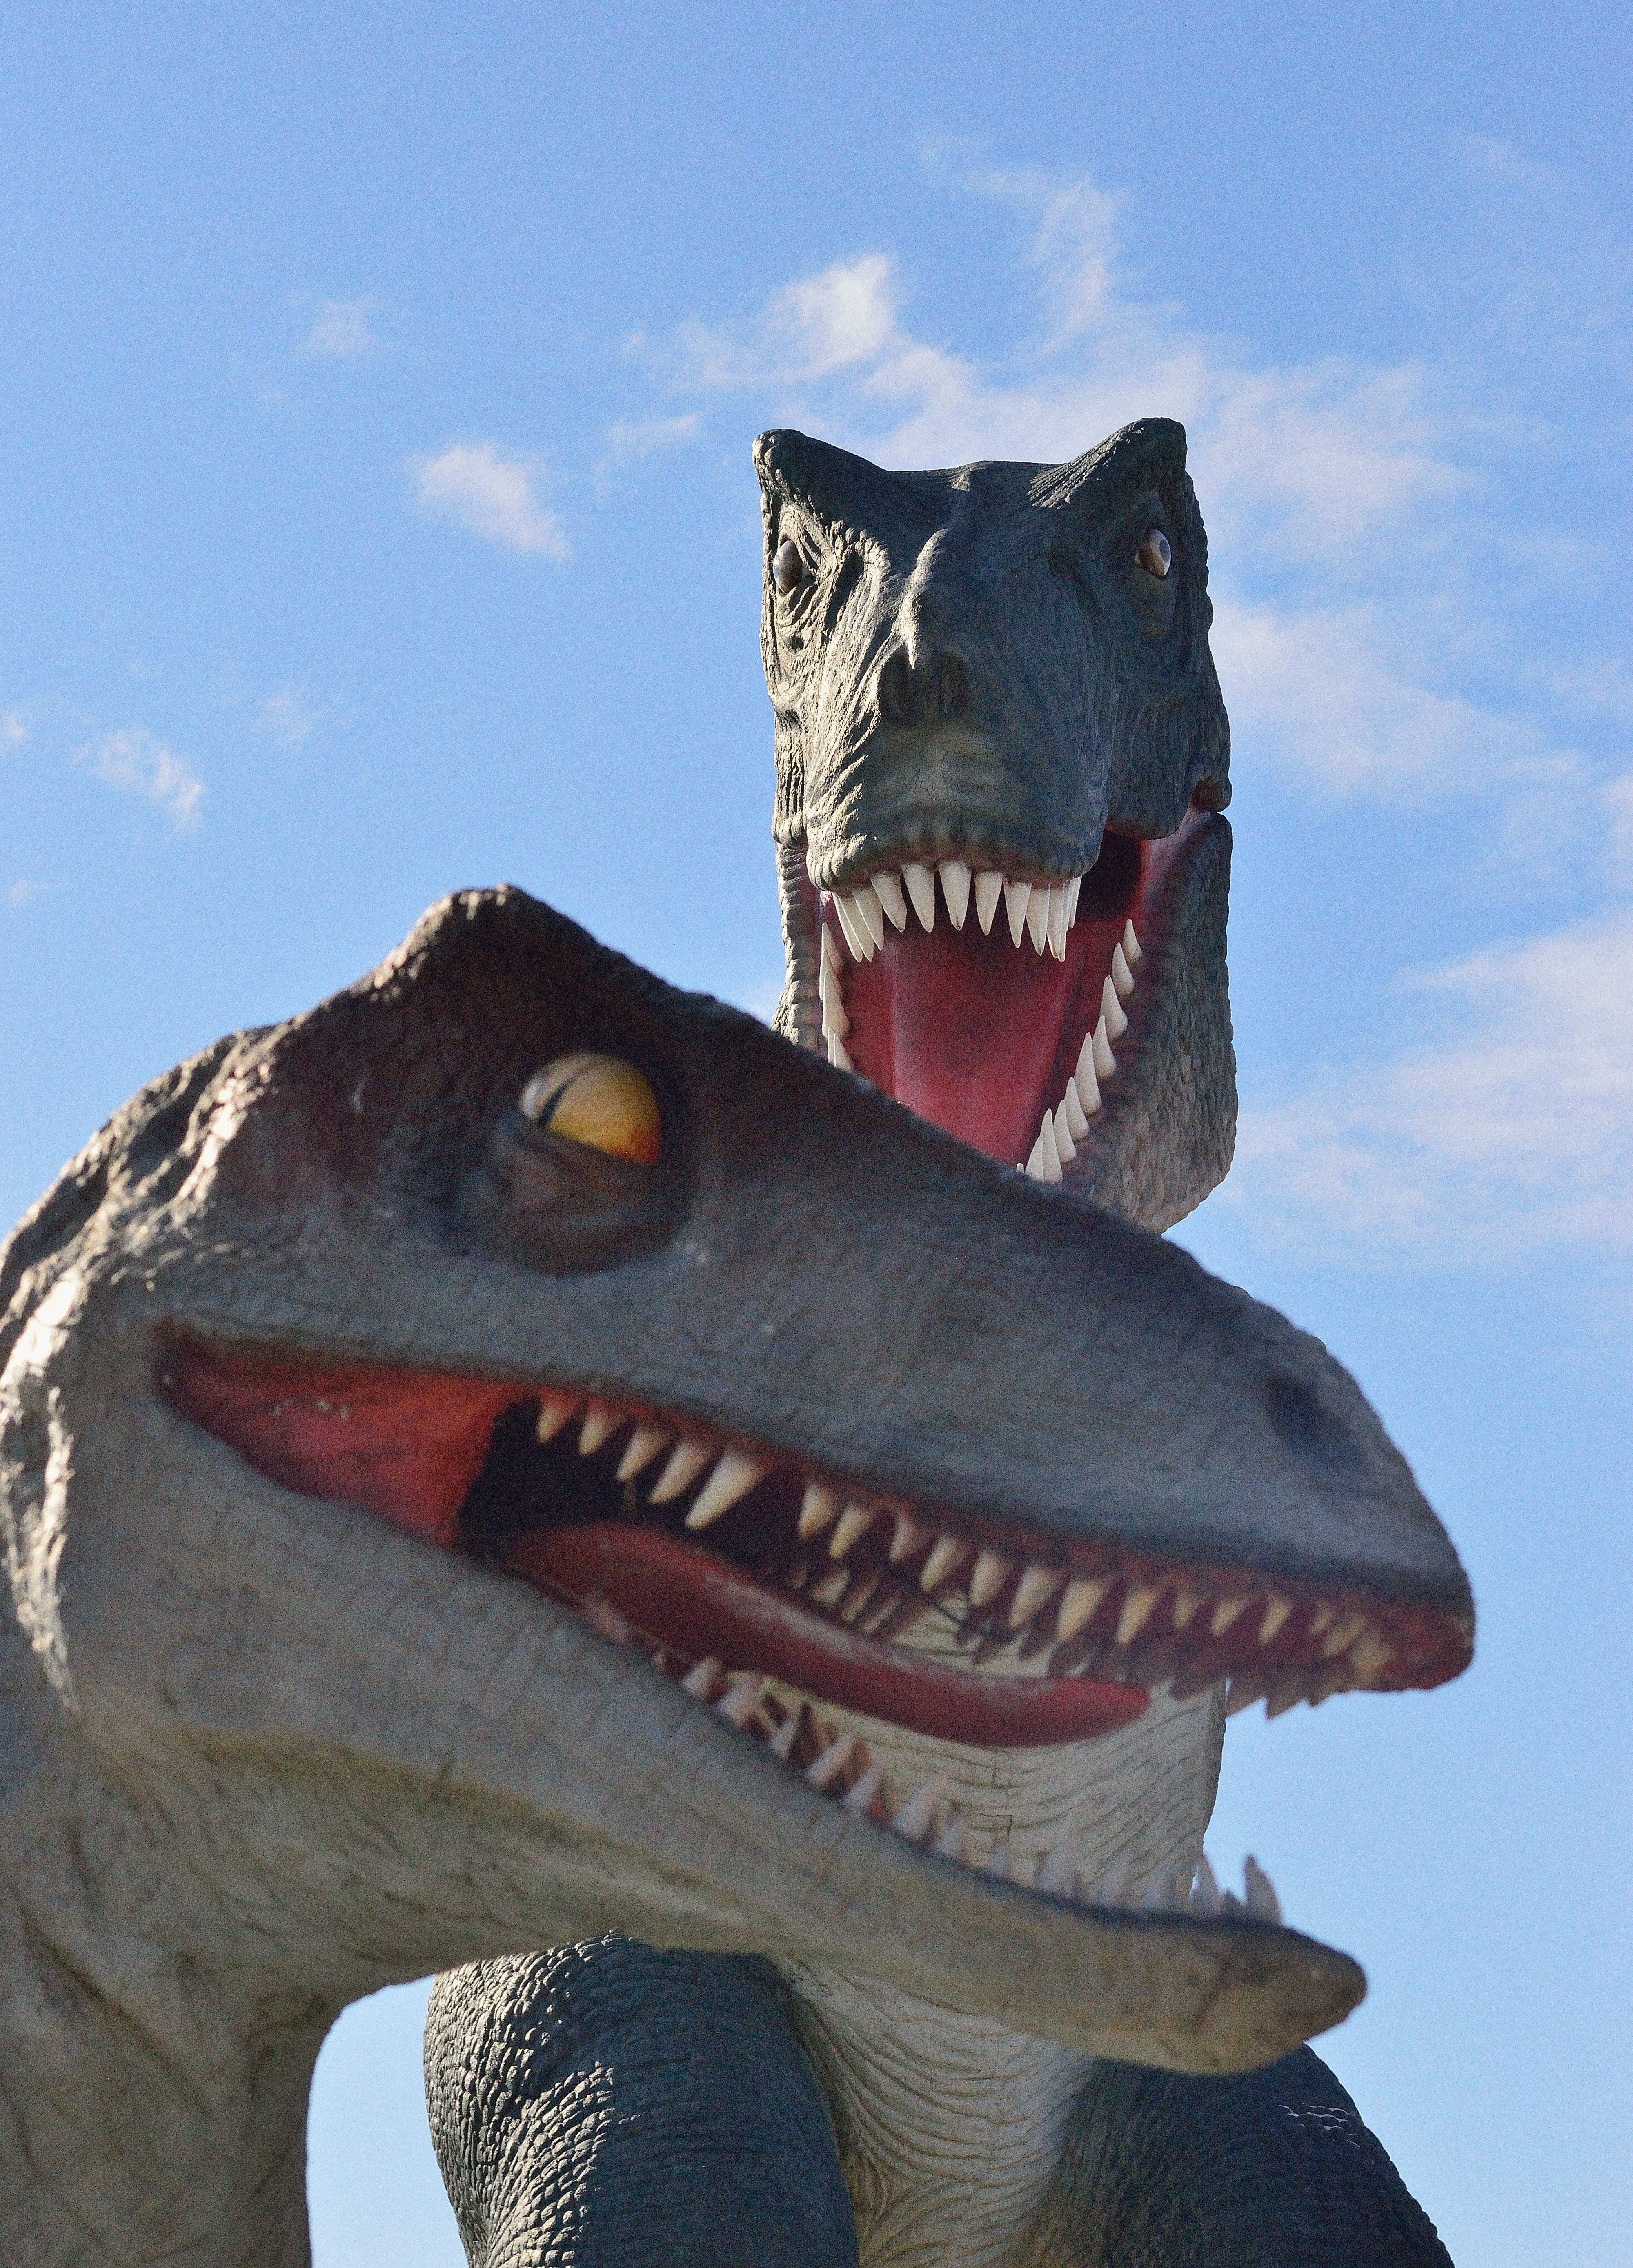
tourist, reptile, attraction, tyrannosaurus rex, sculpture, dinosaur, tyrannosaurus, jurassic, niagara falls, dino, dinosaurs, t rex, velociraptor, clifton hill